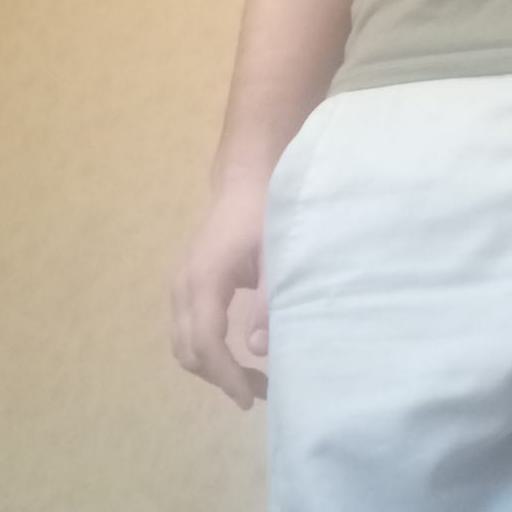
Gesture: no_gesture